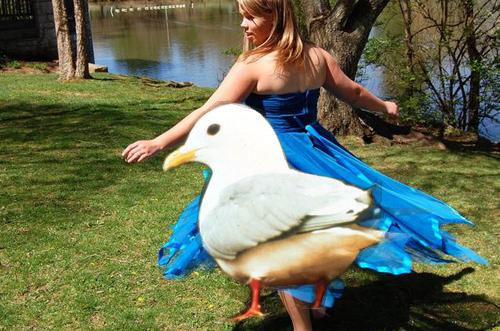
Bird species: Red_legged_Kittiwake
Bird type: waterbird
Background: water